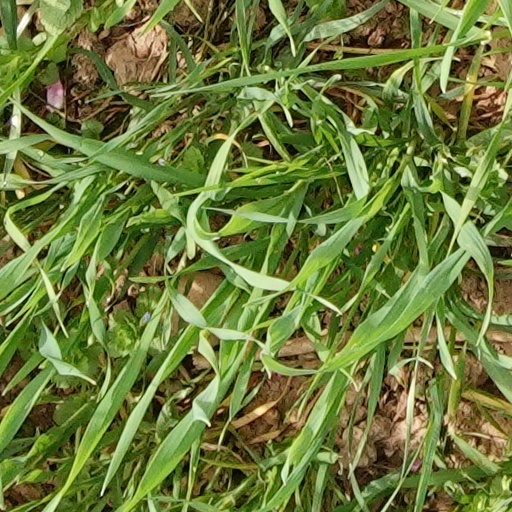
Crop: wheat